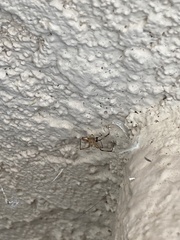
Species: Lactrodectus_hesperus